Windows key

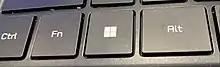

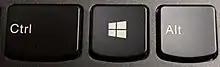

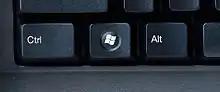

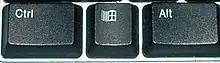

The Windows key (also known as win, start, logo, flag or super key) is a keyboard key originally introduced on Microsoft's Natural Keyboard in 1994. Windows 95 used it to bring up the start menu and it then became a standard key on PC keyboards. On computers running the Microsoft Windows operating system, performs the same function, in case the keyboard lacks this key.